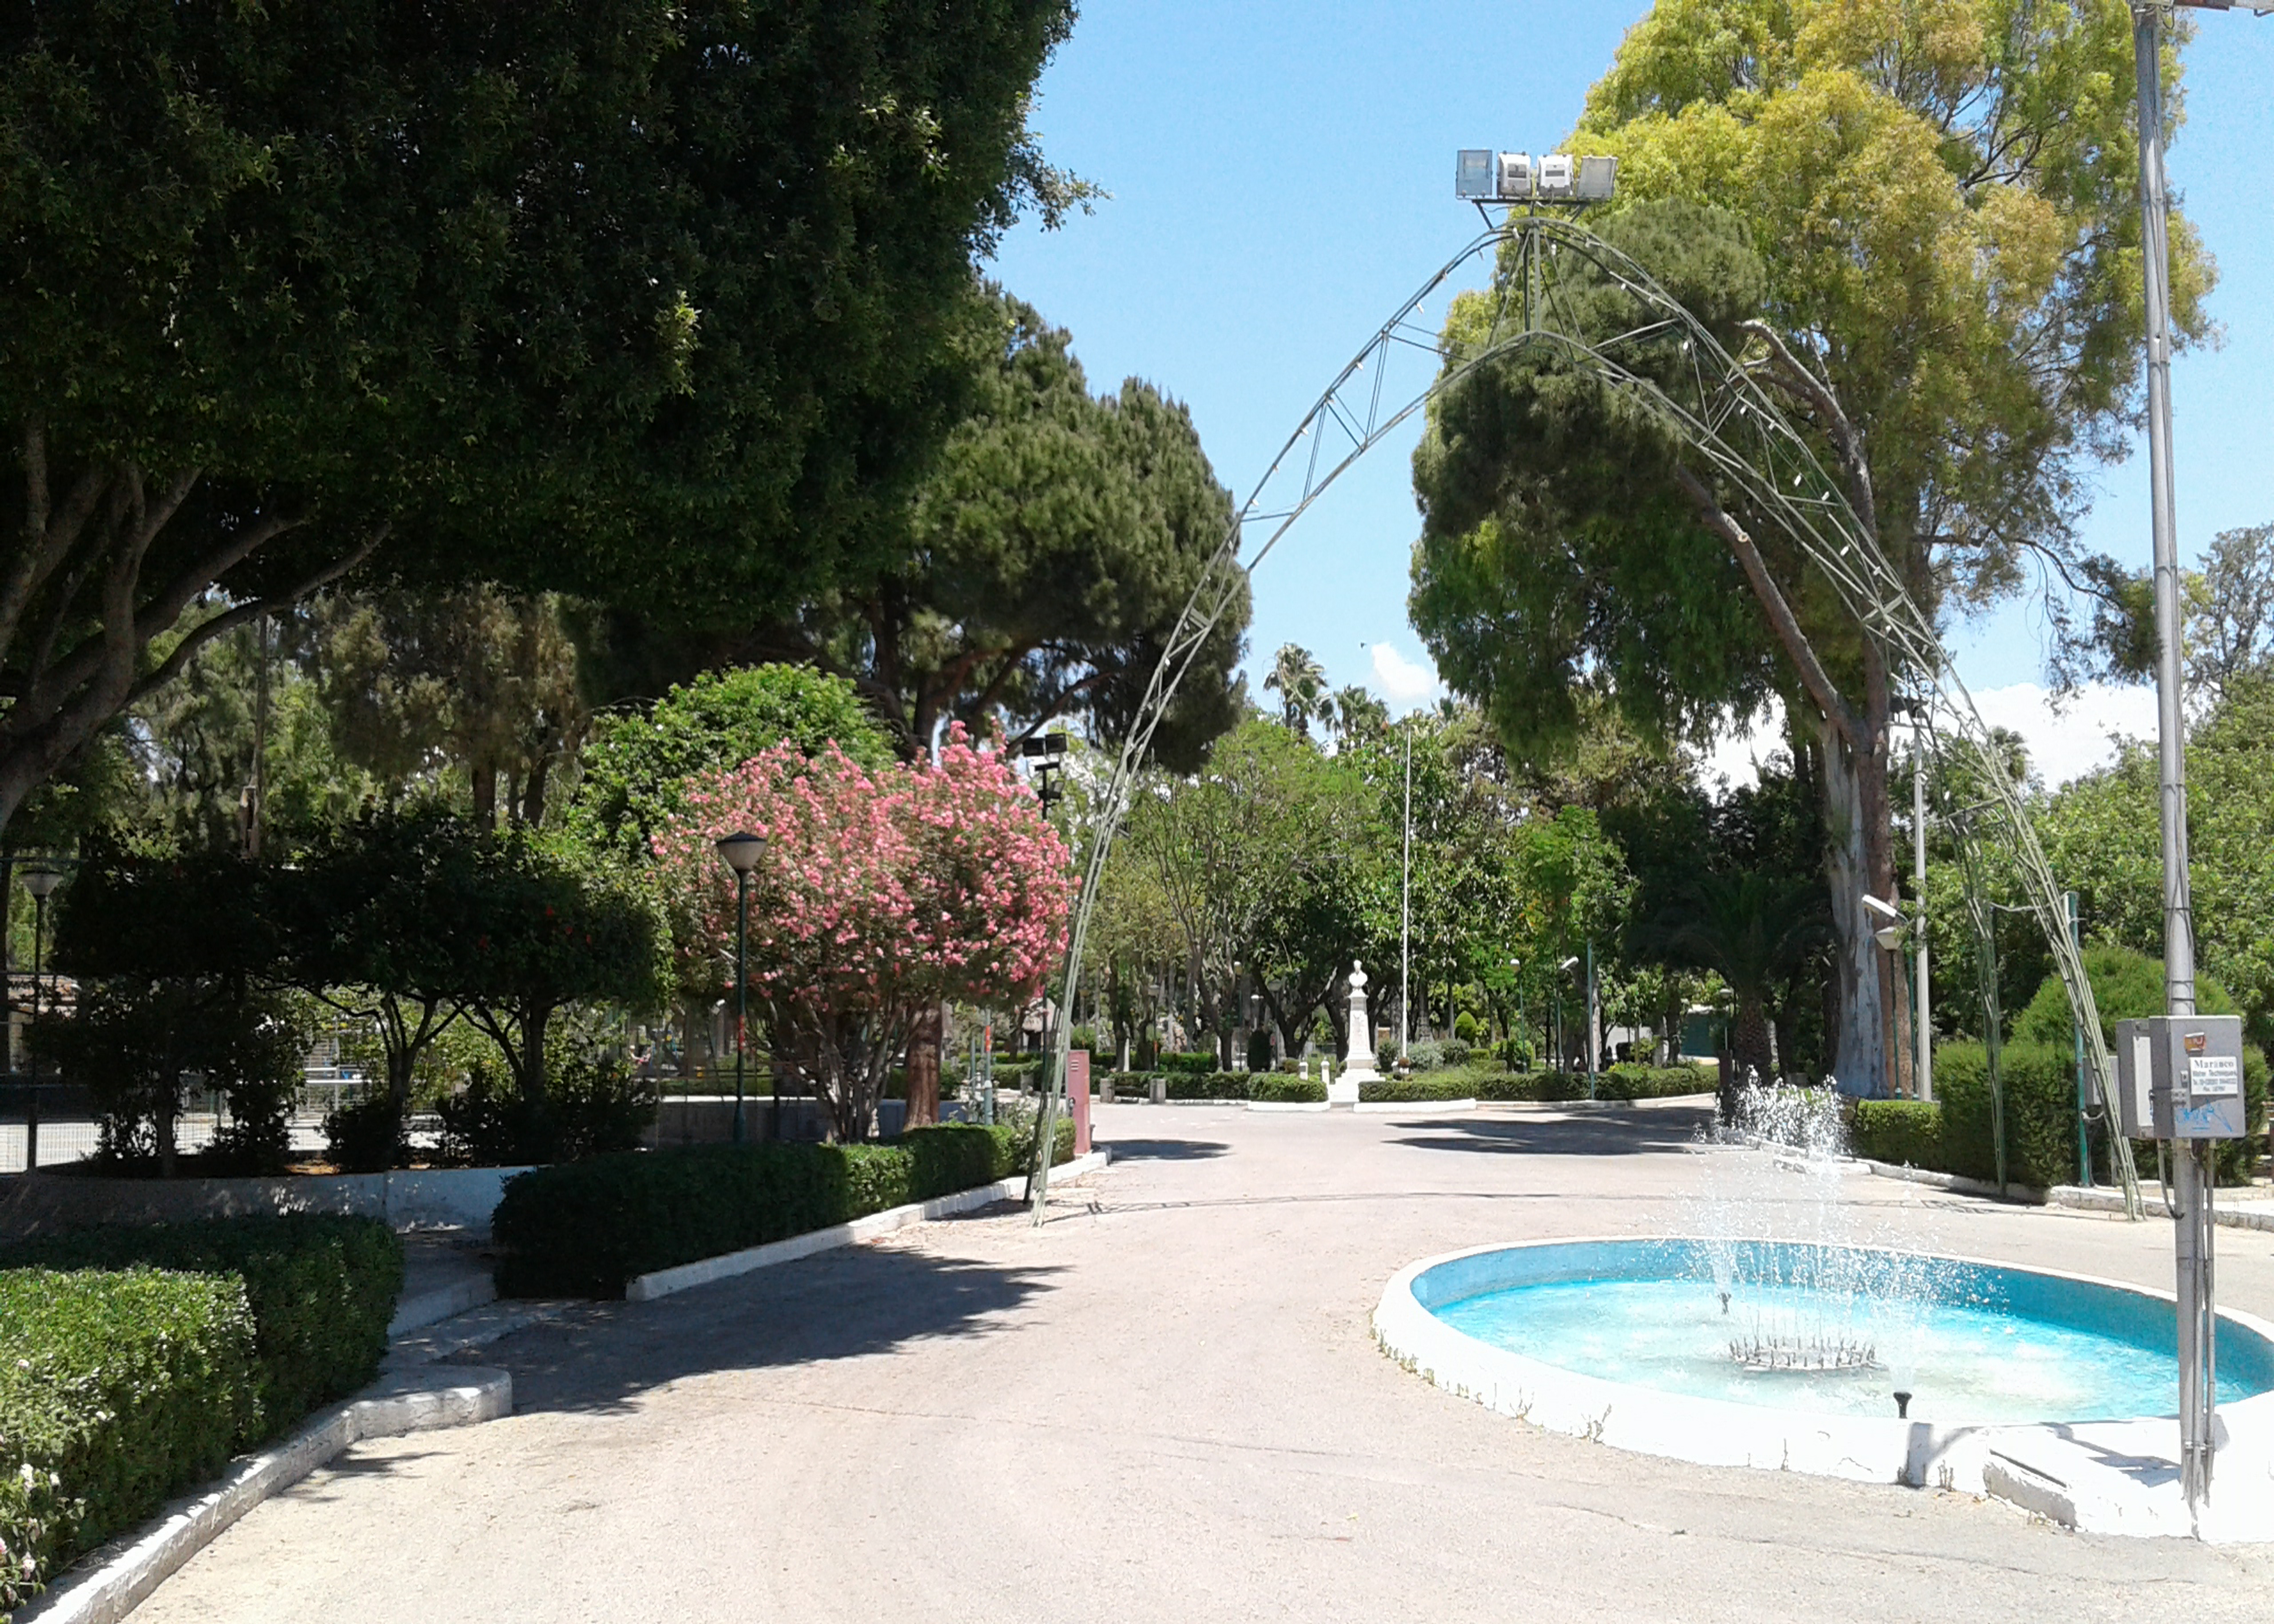
walking, water, park, fountain, trees, green, blue, plant, sky, tree, building, shade, grass, leisure, urban design, public space, arecales, road surface, swimming pool, real estate, landscape, recreation, shrub, landscaping, road, flower, city, natural landscape, garden, street light, sidewalk, mixed use, apartment, water feature, walkway, resort town, yard, condominium, vacation, hacienda, estate, suburb, tropics, street, backyard